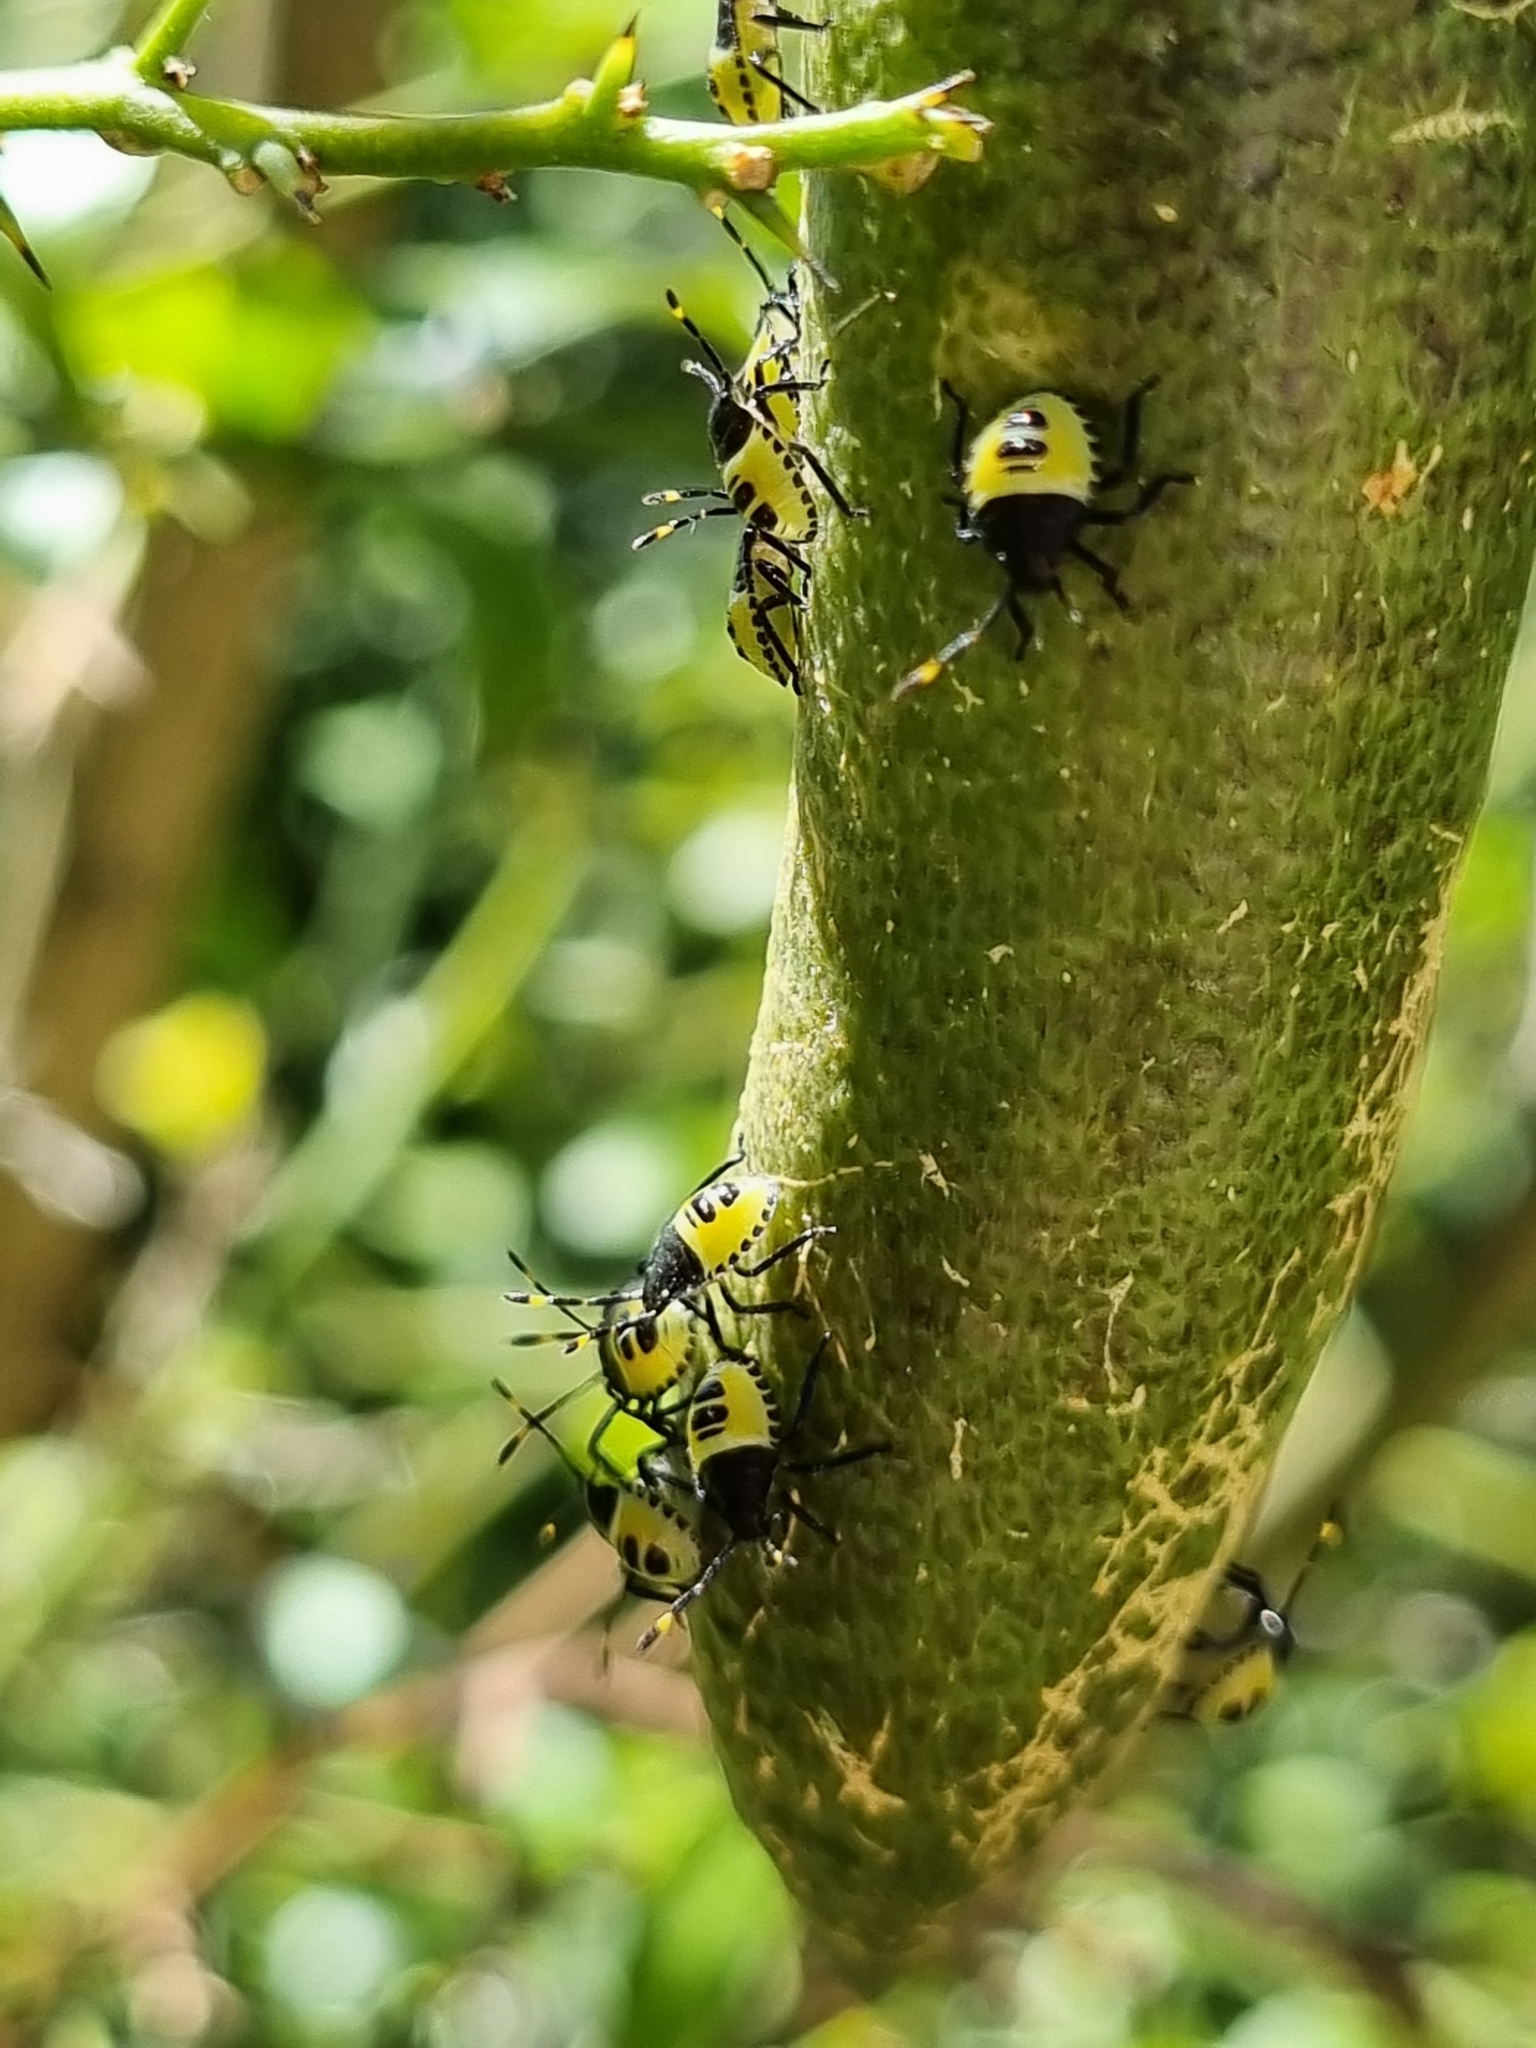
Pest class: stink_bug